Ishk Ishk Ishk

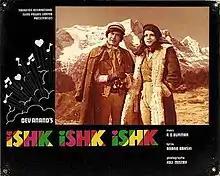
Lobby card

Ishk Ishk Ishk is a Hindi film produced, directed by and starring Dev Anand along with Zeenat Aman, Kabir Bedi, and Shabana Azmi. The film has some beautiful scenes of mountains in Nepal and Kalimpong. We can see Dr.Graham’s Homes school which was called Kalimpong Public School in the movie.